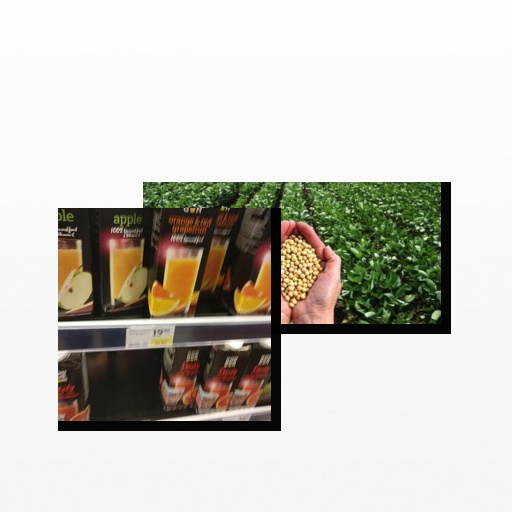
Food items: soybean, orange_red_grapefruit_juice